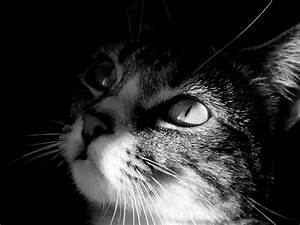
Label: gatto